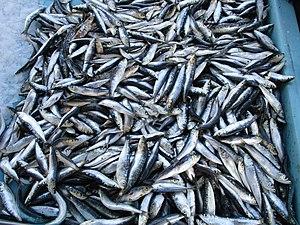
Marché aux poissons du Vieux-Port (Marseille)
La sardine est une espèce de poissons de la famille des clupéidés. Selon la région, elle prend les noms de célan, célerin, pilchard, royan, sarda, sardinyola. C'est la seule espèce de son genre.